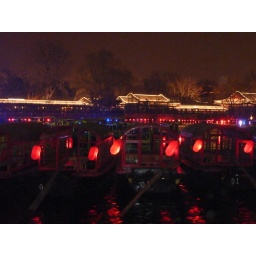
Some small boats in the lake @ the Houhai area